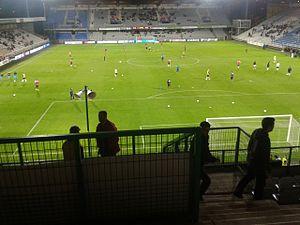
Stade de l'Abbé-Deschamps
L'AJ Auxerre joue lors de la saison 2014-2015, sa troisième saison en deuxième division. Guy Cotret entame sa deuxième saison à la présidence du club alors que Jean-Luc Vannuchi commence sa première saison au club après son arrivée au cours de la saison dernière. Cette saison voit le club s'engager dans trois compétitions que sont la Ligue 2, la Coupe de France et la Coupe de la Ligue.